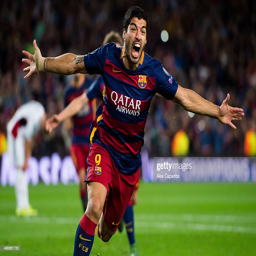
soccer player celebrates after scoring his team 's second goal during the match .